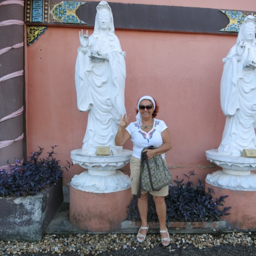
person , next to a statue of deity .